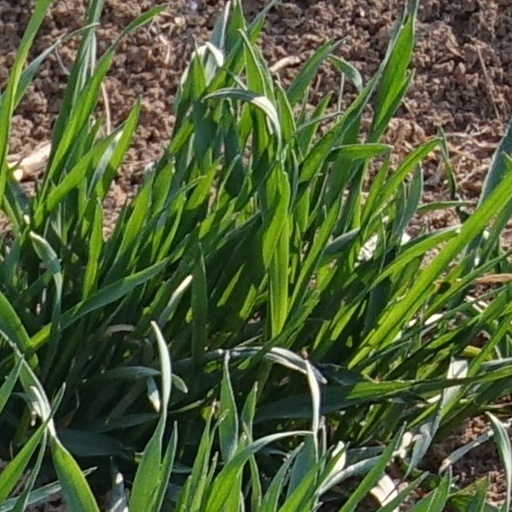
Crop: wheat